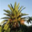
Label: palm_tree